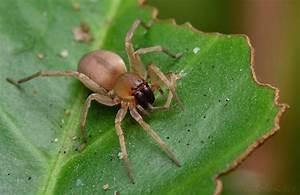
spider